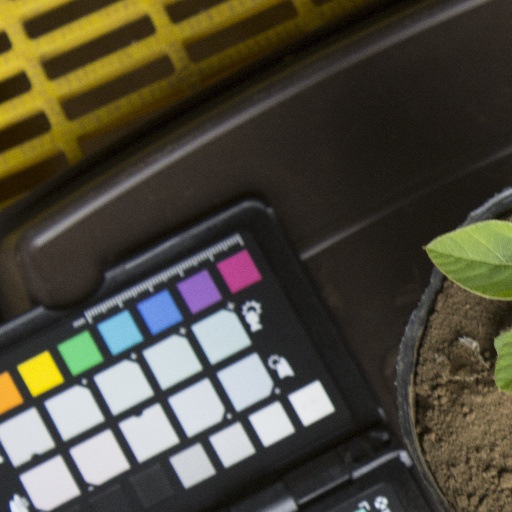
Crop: soybean